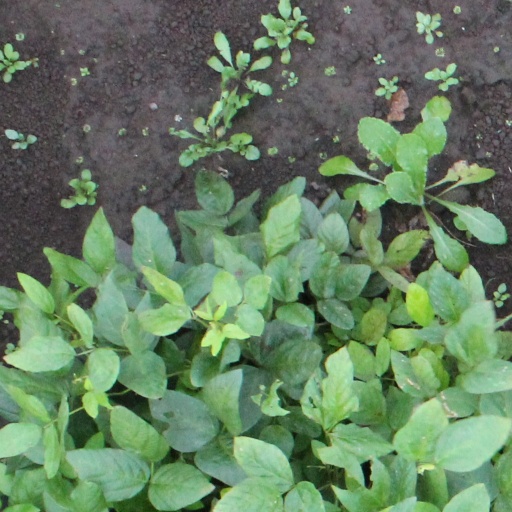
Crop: soybean